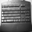
Label: keyboard